Alexander Erler

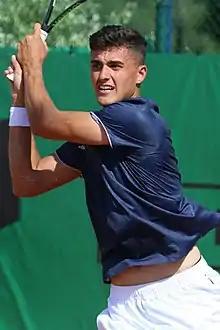
Erler at the 2022 Internationaux de Tennis de Blois

Alexander Erler (born 27 October 1997) is an Austrian professional tennis player. He has a career high ATP doubles ranking of world No. 32, achieved on 8 May 2023. He has a career high singles ranking of No. 322, achieved on 4 October 2021.